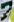
Number: 7